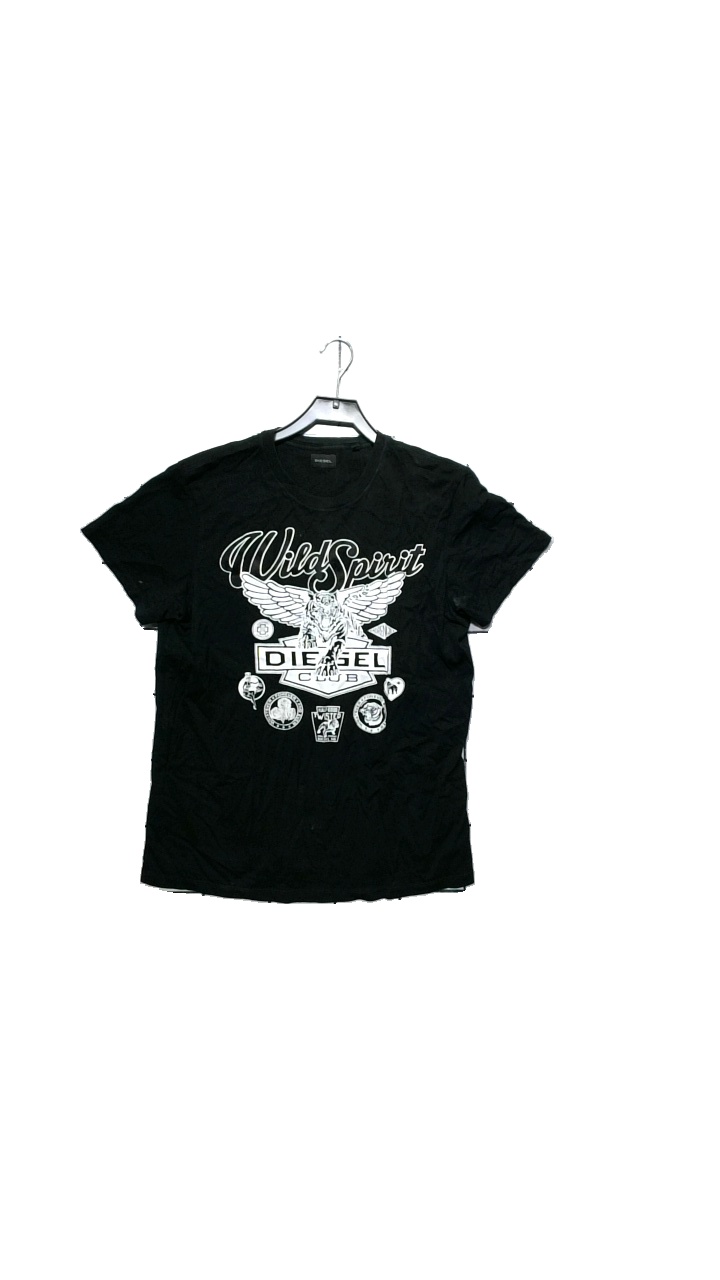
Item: T-shirt (Unisex)
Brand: Diesel
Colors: Multicolor, Black
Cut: Regular
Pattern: Other
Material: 100%Cotton
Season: All
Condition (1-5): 3
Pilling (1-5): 3
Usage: Reuse
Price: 50-100